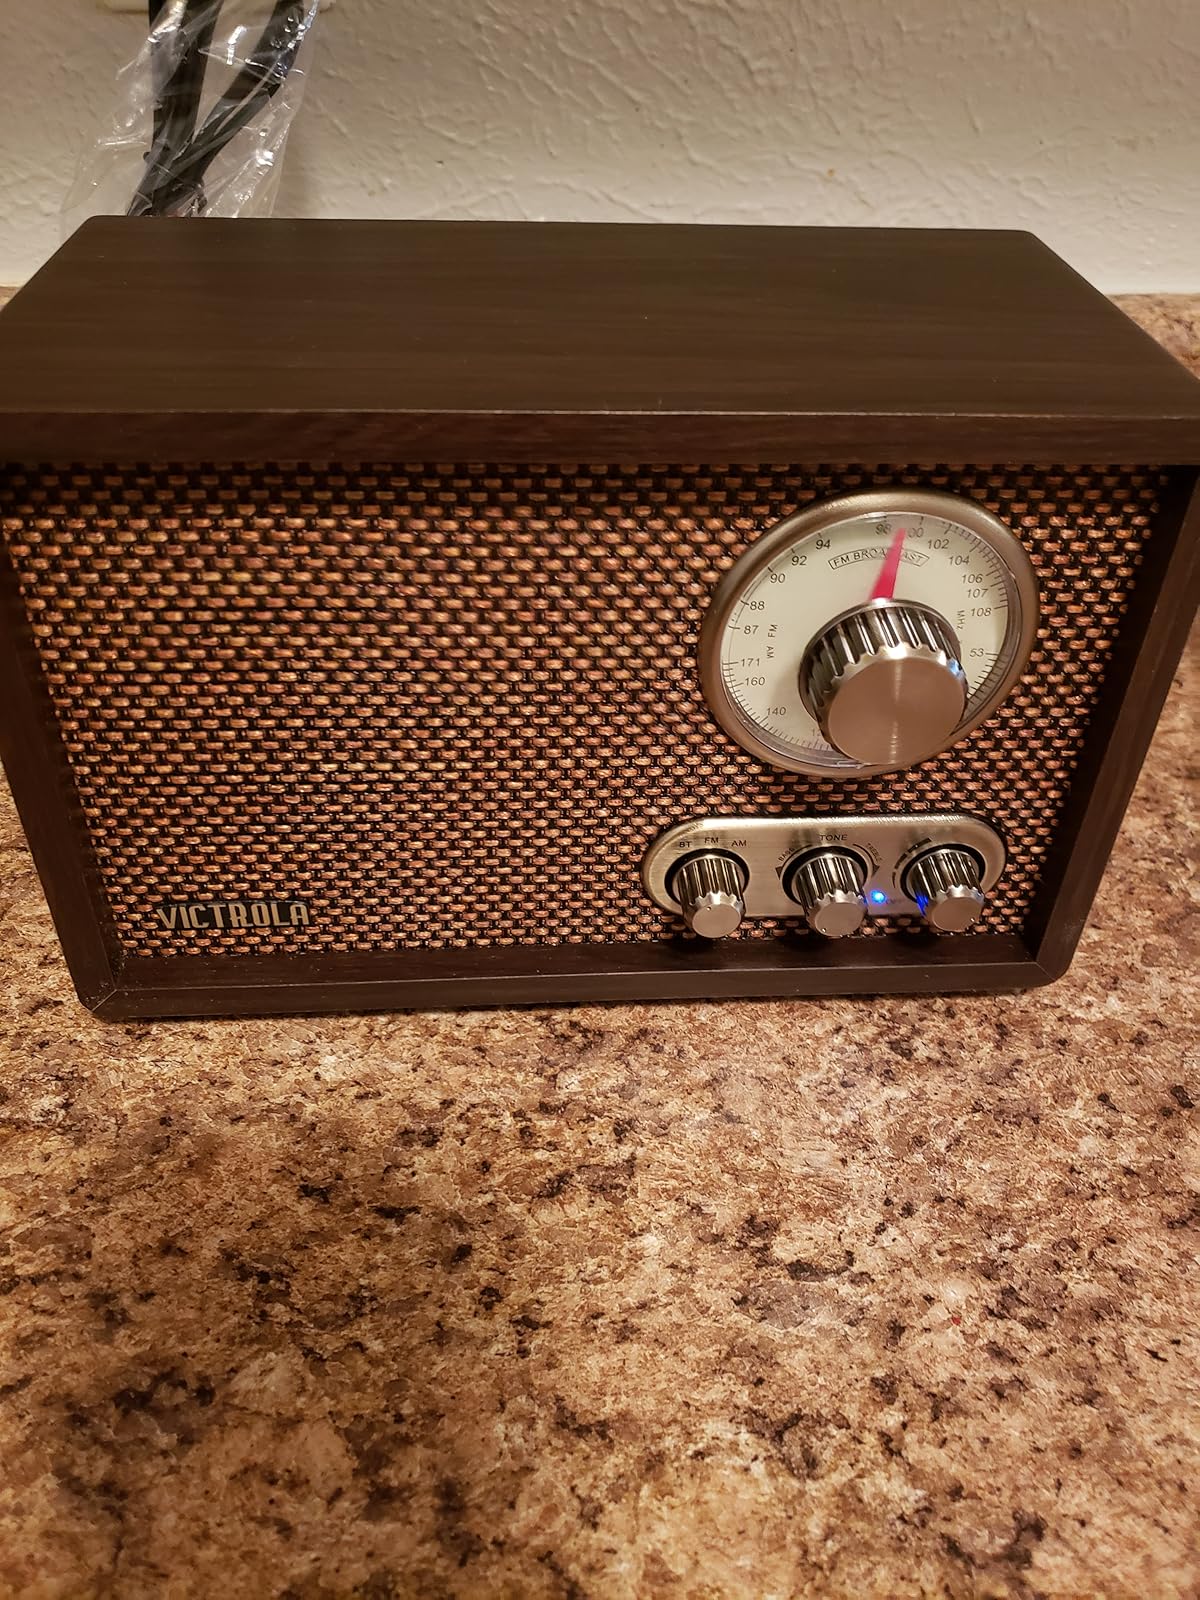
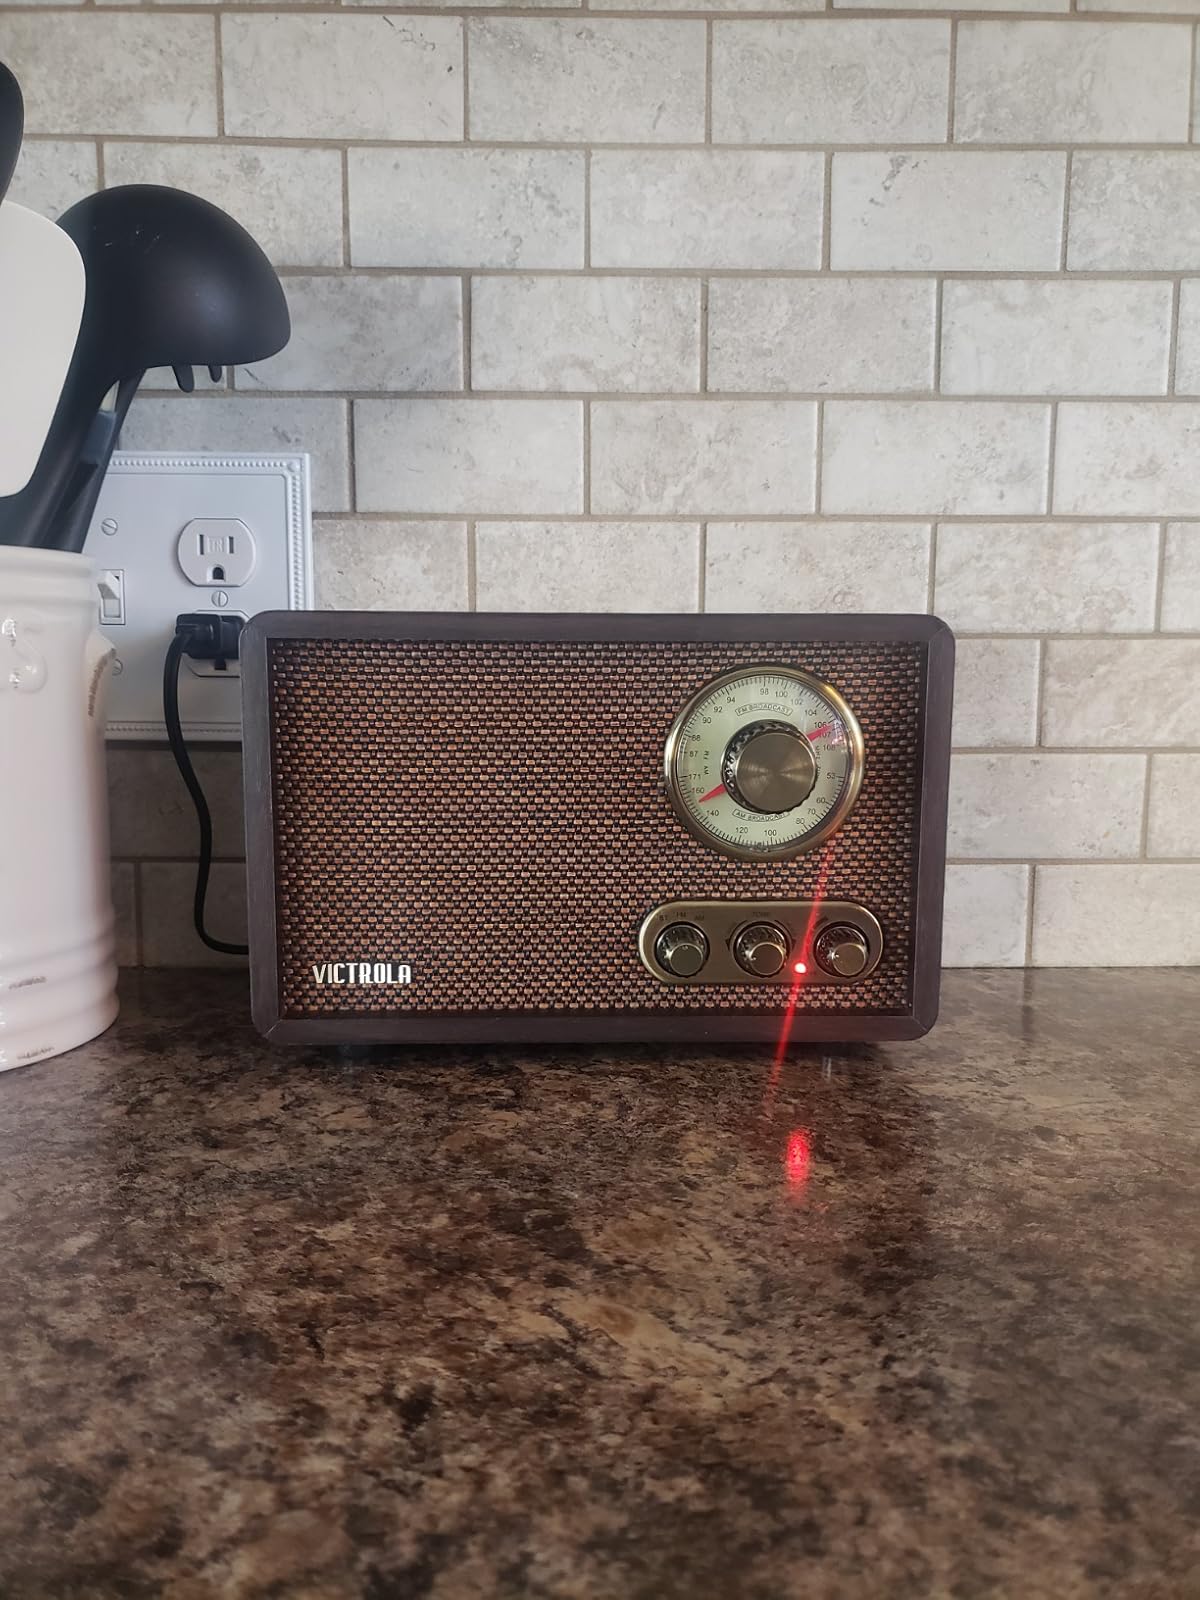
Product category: radio
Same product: yes